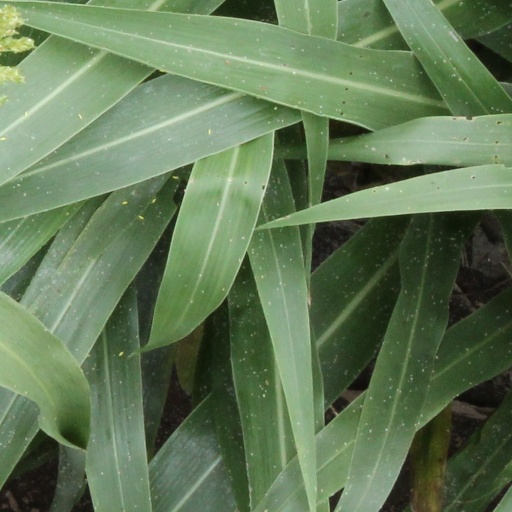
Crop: sorghum